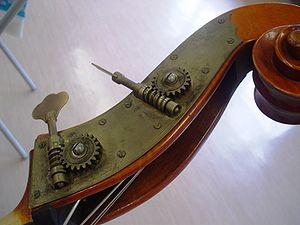
Dispositif mécanique d'accord d'une fr:contrebasse, par roue et vis sans fin. Cliché personnel. fr:Catégorie:organologie fr:Catégorie:engrenage fr:Catégorie:dispositif mécanique fr:Catégorie:Instrument à cordes frottées
En musique, la cheville est une petite pièce de bois ou de métal qui permet de fixer une des extrémités des cordes et de régler leur tension.
Une vis sans fin est un cylindre comportant une cannelure hélicoïdale, la faisant ressembler à une tige filetée. Associée à un pignon, elle constitue un engrenage gauche, dans lequel elle se comporte comme une roue à une dent. On appelle aussi parfois ce système roue et vis sans fin.